Sergey Manukhin

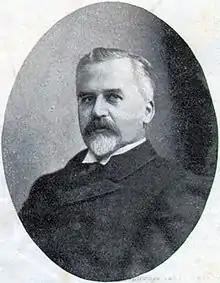
Sergey Manukhin, 1905

Sergey Sergeevich Manukhin (1856–1922) was a politician from the Russian Empire.